Harold Sakata

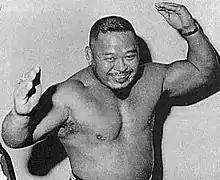

, better known as Harold Sakata, was an American Olympic weightlifter, professional wrestler, and film actor of Japanese descent. He won a silver medal for the United States at the 1948 Summer Olympics in London in weightlifting, and later became a popular professional wrestler under the ring name Tosh Togo, wrestling primarily for various National Wrestling Alliance territories as a tag team with Great Togo. He also wrestled in Japan for the Japanese Wrestling Association between 1955 and 1957. On the basis of his wrestling work, he was cast in the James Bond film "Goldfinger" (1964) as the villain Oddjob, a role he would be closely associated with for the rest of his life.